The Invisible Man Appears

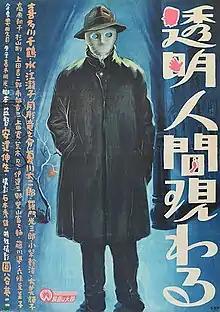
Theatrical release poster

A gang of thugs intend to use an invisibility formula created by Professor Nakazato to rob a priceless jewel necklace "The Tears of Amour."